Kesar Novak

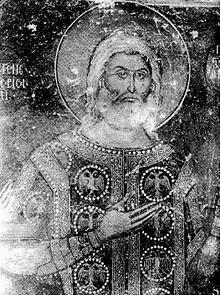
Fresco depicting him found in Saint Mary's Church.

Kesar Novak was a 14th-century Serbian nobleman that held the region of Lake Prespa during the Serbian Empire of Uroš the Weak (r. 1355–1371).